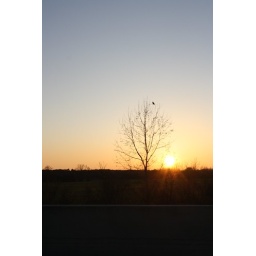
bird in the tree